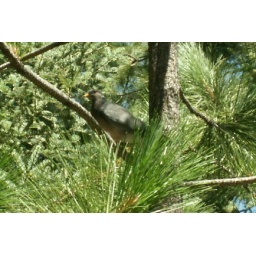
pigeon in the tree